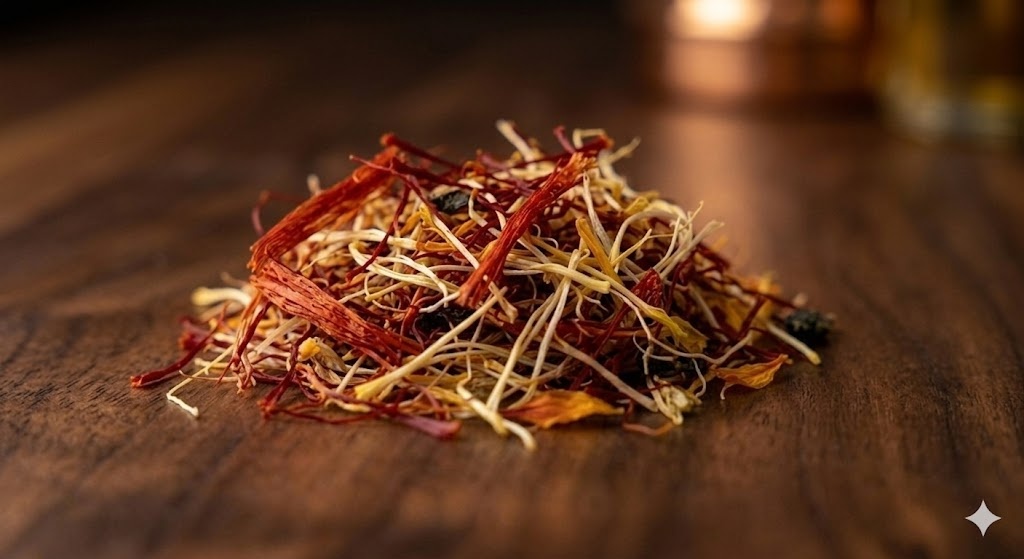
Saffron quality class: adulterated